Answer in natural language. Is toilet (marked A) to the right of Doorway (marked B)? Choose between the following options: no or yes
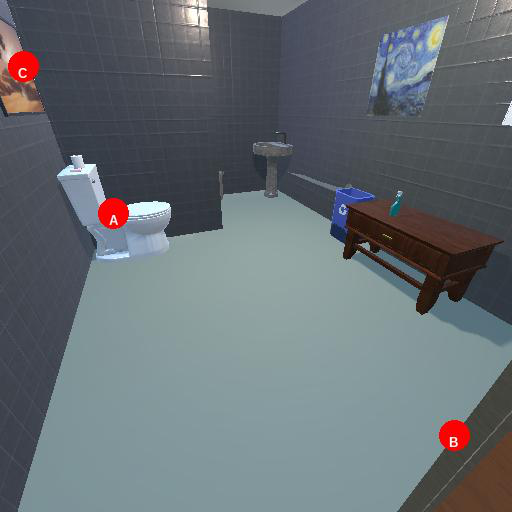
<answer>no</answer>